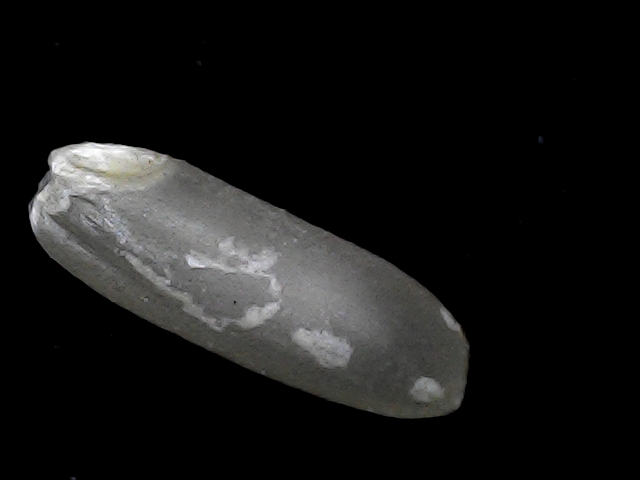
Rice variety: BD49